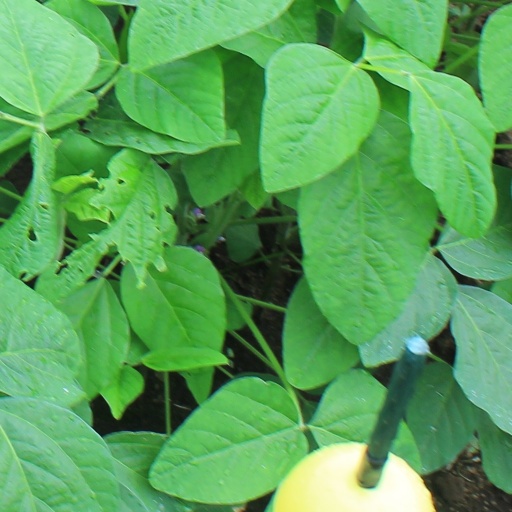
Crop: soybean